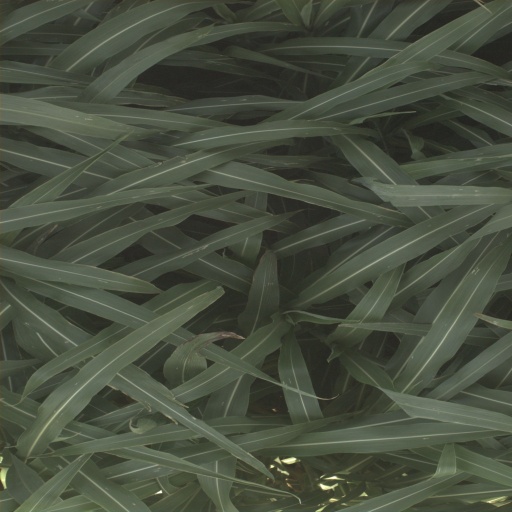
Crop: sorghum